Bridgnorth Endowed School

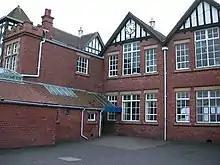
Bridgnorth Endowed School 500th Anniversary Clock.

The curriculum followed throughout years seven, eight and nine (Key Stage 3 of the National Curriculum) includes the full range of National Curriculum subjects plus a second foreign language and PHSE. In years nine, ten and eleven (Key Stage 4 of the National Curriculum) all pupils follow an extended core curriculum allowing all pupils to experience a broad range of subject areas up to the age of sixteen as well as reflecting the requirements of the National Curriculum. All pupils in years seven to eleven are expected to wear the school uniform which includes a navy blue blazer with school badge and a house tie. They are extremely tough on your uniform.